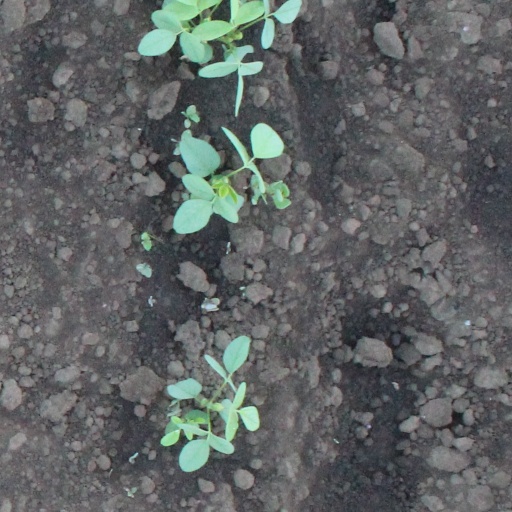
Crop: soybean